Honda C92, CB92, C95 Benly

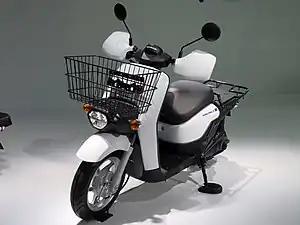
Benly e: I Pro

They were supplemented by the Benly 110 and Benly 110 Pro (model EBJ-JA09) in January 2012, which were equipped with a larger, more powerful JA09E engine and were capable of carrying a higher cargo weight. The JA09E displaced and had a maximum output of at 7000 RPM and at 5000 RPM, giving the scooters a fuel consumption rate of at a steady .